Sebile

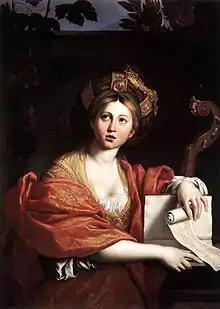
"The Cumaean Sibyl" by Domenichino (17th century)

The character of Sebile has her earliest roots in the Ancient Greek figure of the virgin priestess and prophetess known as the Cumaean Sibyl. This Classic motif was later transmuted into a Christianized character named Sibyl featured in the Christian mythology of the Early Middle Ages. A further transformation during the Late Middle Ages eventually turned her (as summed up by Alfred Foulet) from